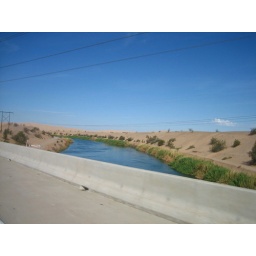
I like the water in this picture, I just wish the bridge wasn't so prominent!